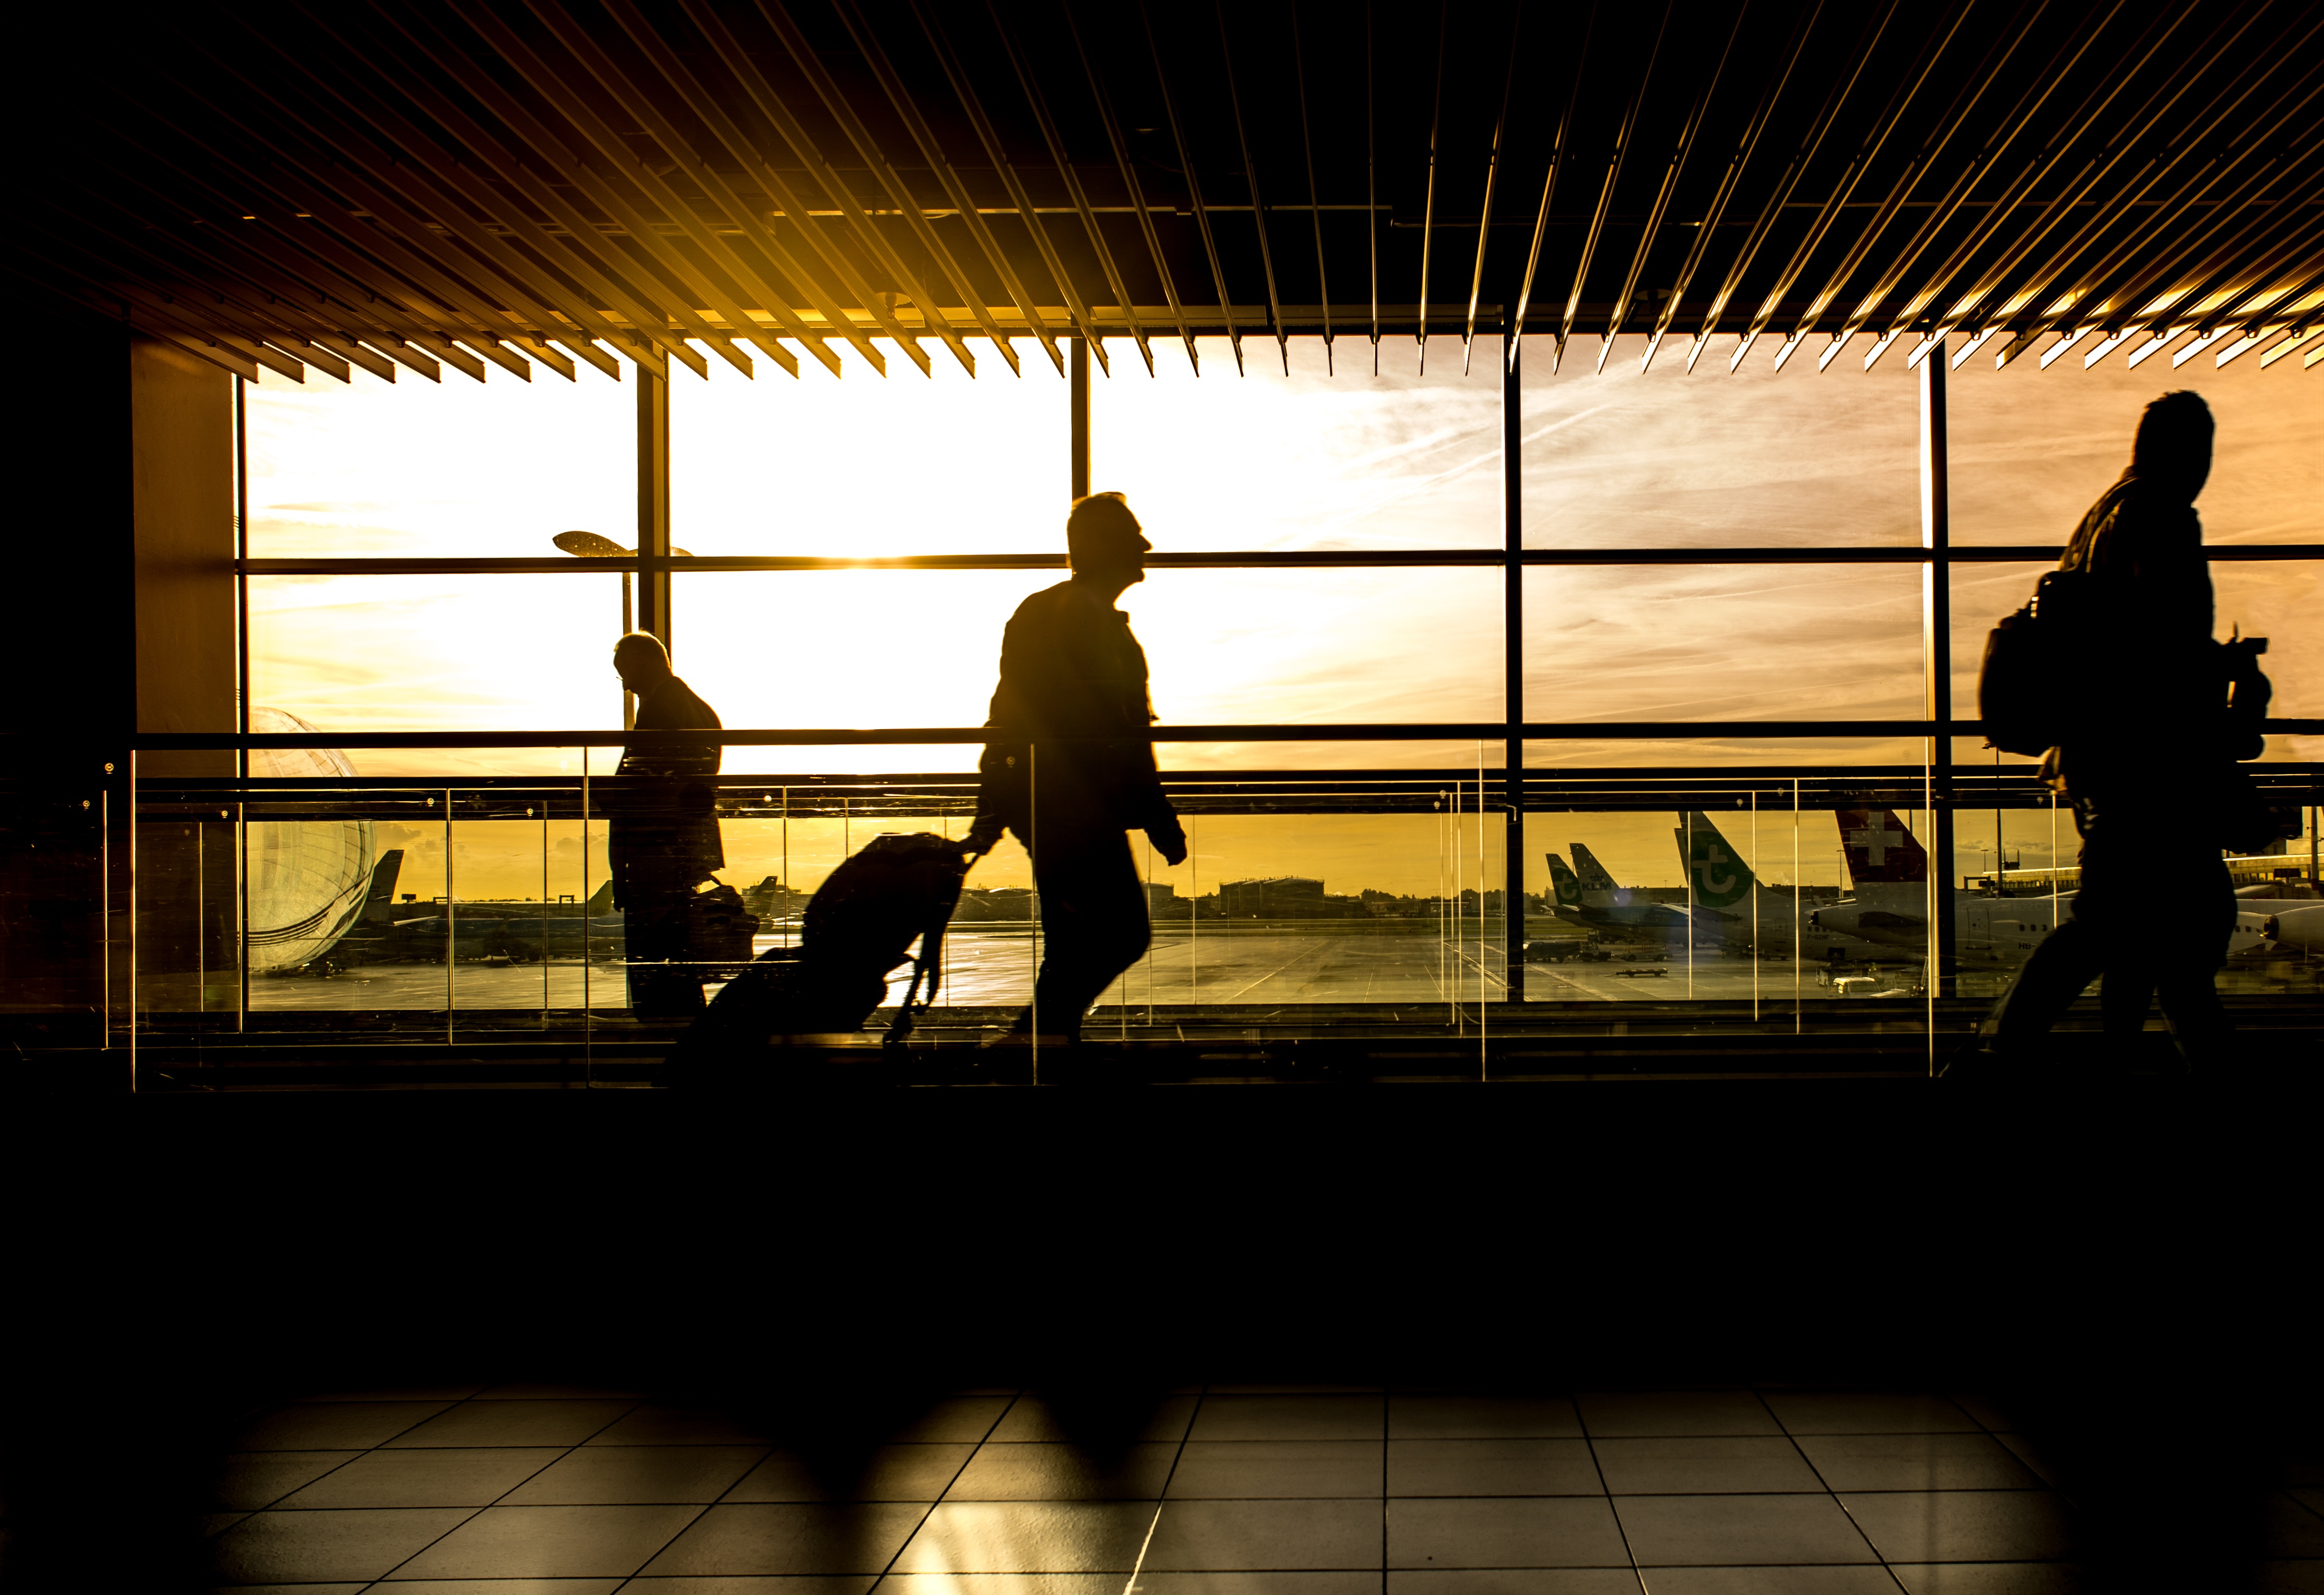
man, silhouette, walking, person, light, people, sunset, night, sunlight, airport, travel, airplane, plane, male, jet, transportation, transport, evening, reflection, journey, flight, shadow, traveler, darkness, business, trip, gate, lighting, shape, adult, businessman, passenger